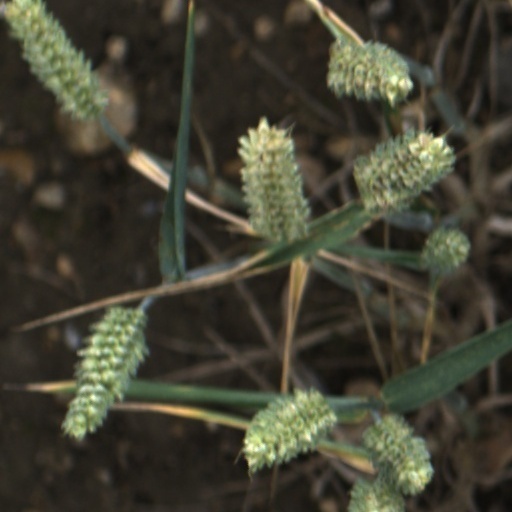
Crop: wheat